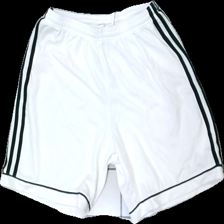
View: front
Type: Shorts
Category: Men
Brand: Adidas
Colors: White, Black
Material: 100% polyester
Pattern: Logo print
Cut: Tight
Size: M
Season: All
Trend: Sports
Stains: Minor
Damage: smuts fläckar
Damage location: middle right
Damage 2: lös tråd
Damage 2 location: middle left
Damage 3: smuts fläck
Damage 3 location: middle left
Price range: <50
Recommended usage: Export
Description: tränings shorts